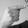
ASL letter: G